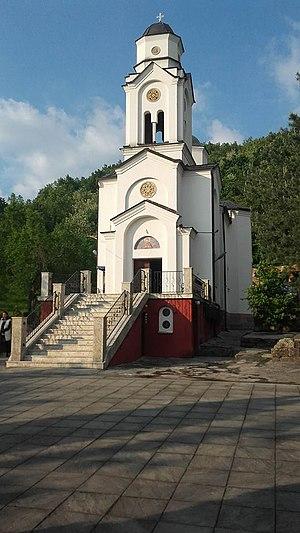
Stubal est une localité de Serbie située sur le territoire de la Ville de Kraljevo, district de Raška. Au recensement de 2011, elle comptait 1 198 habitants.